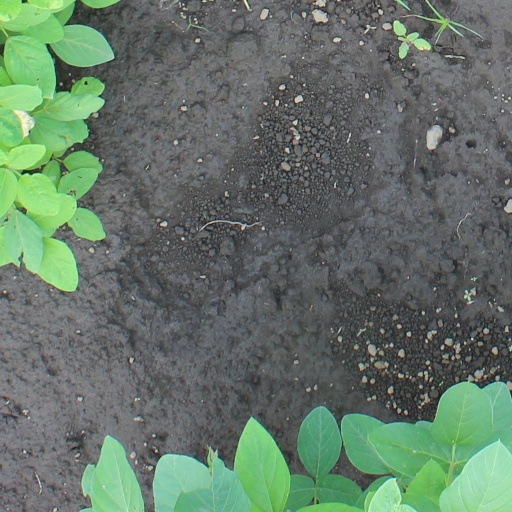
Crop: soybean